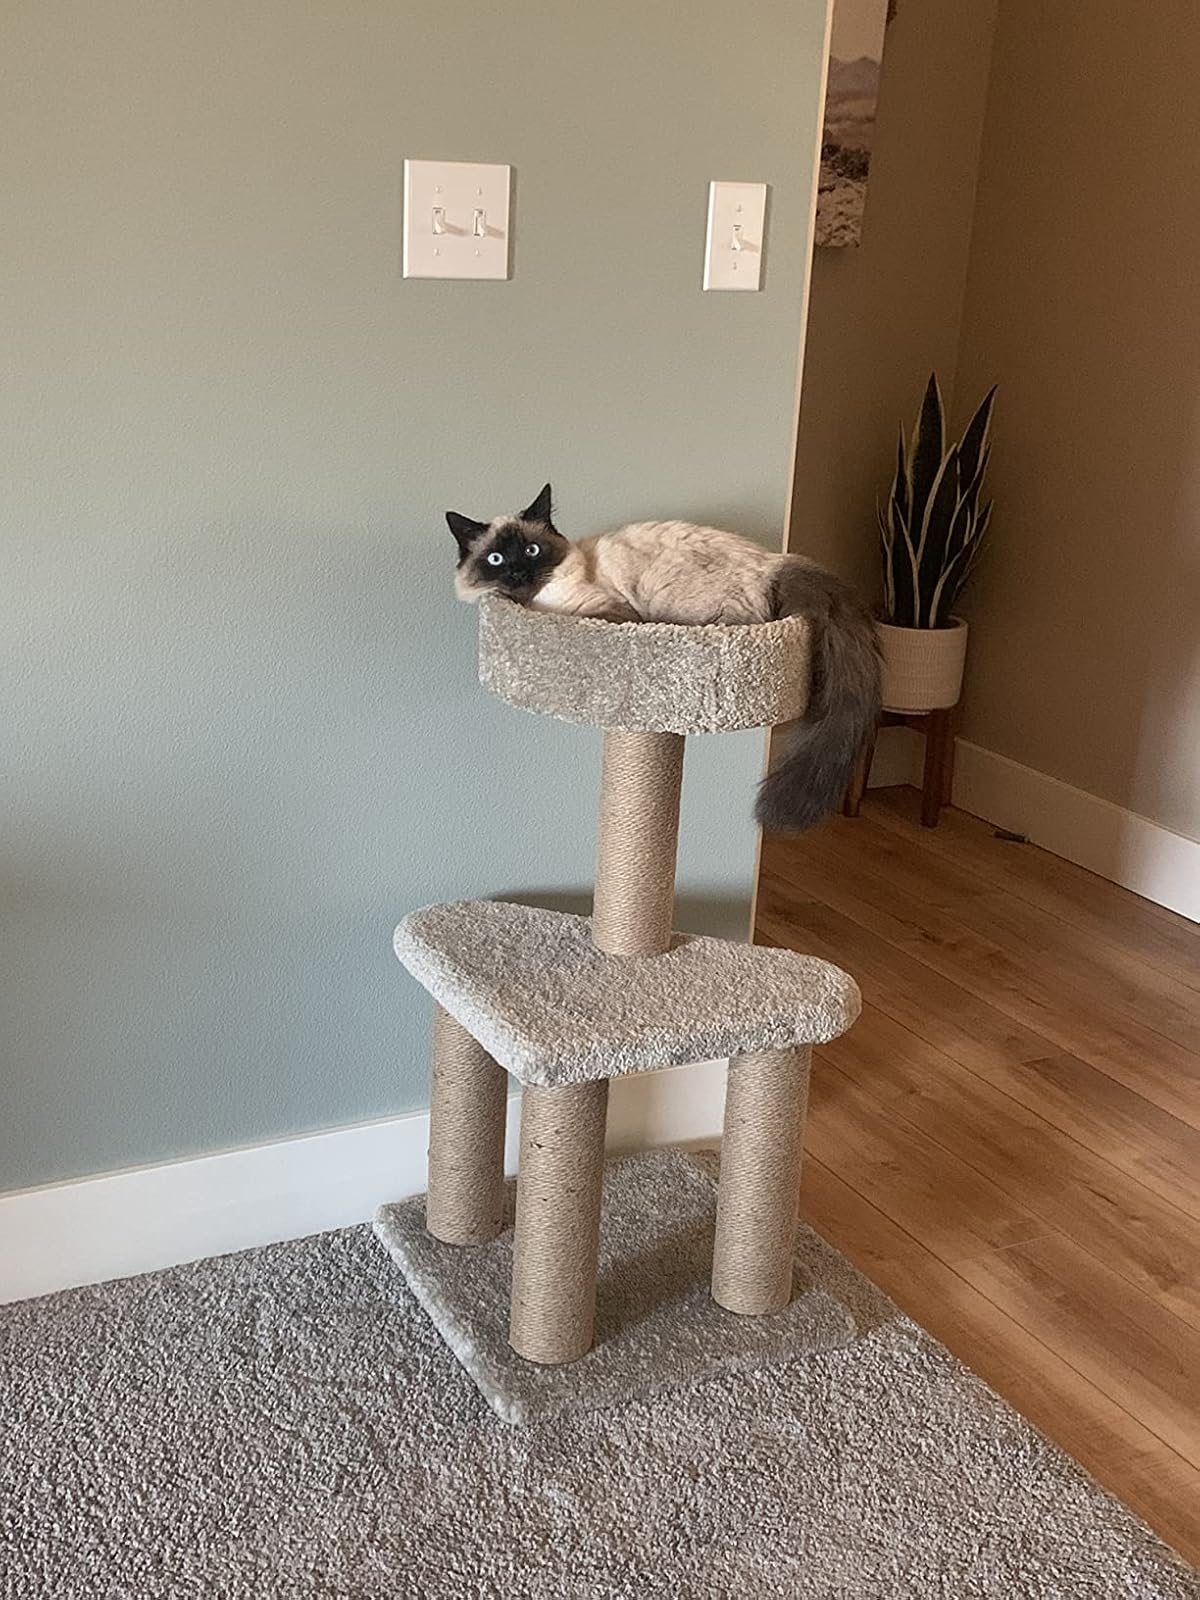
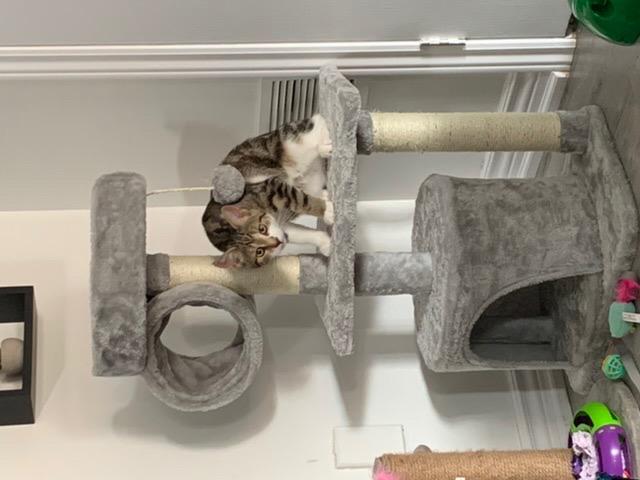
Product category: items_cat tree
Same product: no